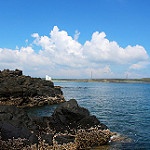
Label: sea